Saint James Cavalier

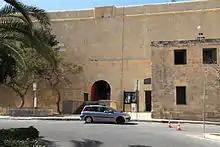
View of Saint James Cavalier from Castille Square, with Dar Annona visible to the right

In 1686, during the magistracy of Gregorio Carafa, a small building known as "Dar Annona" was grafted on the east flank of the cavalier. The building originally housed the Università dei Grani, and is now a post office.